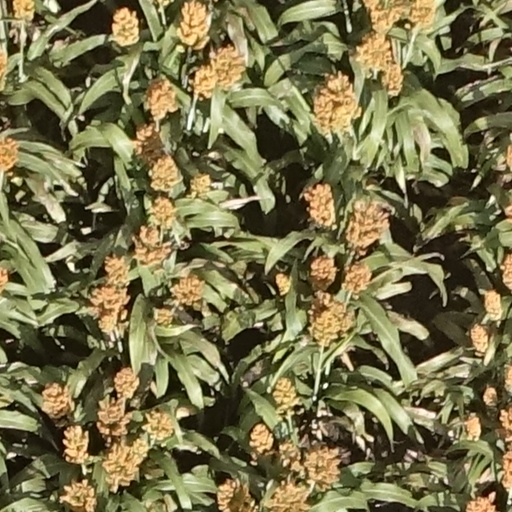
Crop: sorghum